Varaha Lakshmi Narasimha temple, Simhachalam

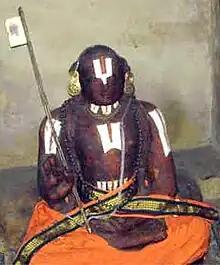
An idol made of black stone dressed in orange robes, with a flag in a hand and Thirunamam on the forehead, throat, chest and hands.

Once, the Four Kumaras, who were the mind-born sons of Lord Brahma, visited lord Vishnu abode Vaikuntha as children. Jaya-Vijaya, the demigod gatekeepers of Vaikuntha, failed to recognise them and denied their entry. In resentment, they cursed the duo stating that they would have to give up divinity, born and live the lives of mortal beings on earth. Vishnu failed to revoke the curse of the Kumaras and felt sorry. He later offered two solutions: either being Vishnu's devotees in seven human lives or his enemies in three demonic lives. Jaya-Vijaya could not bear separation with Vishnu for a long time and chose the second possibility.